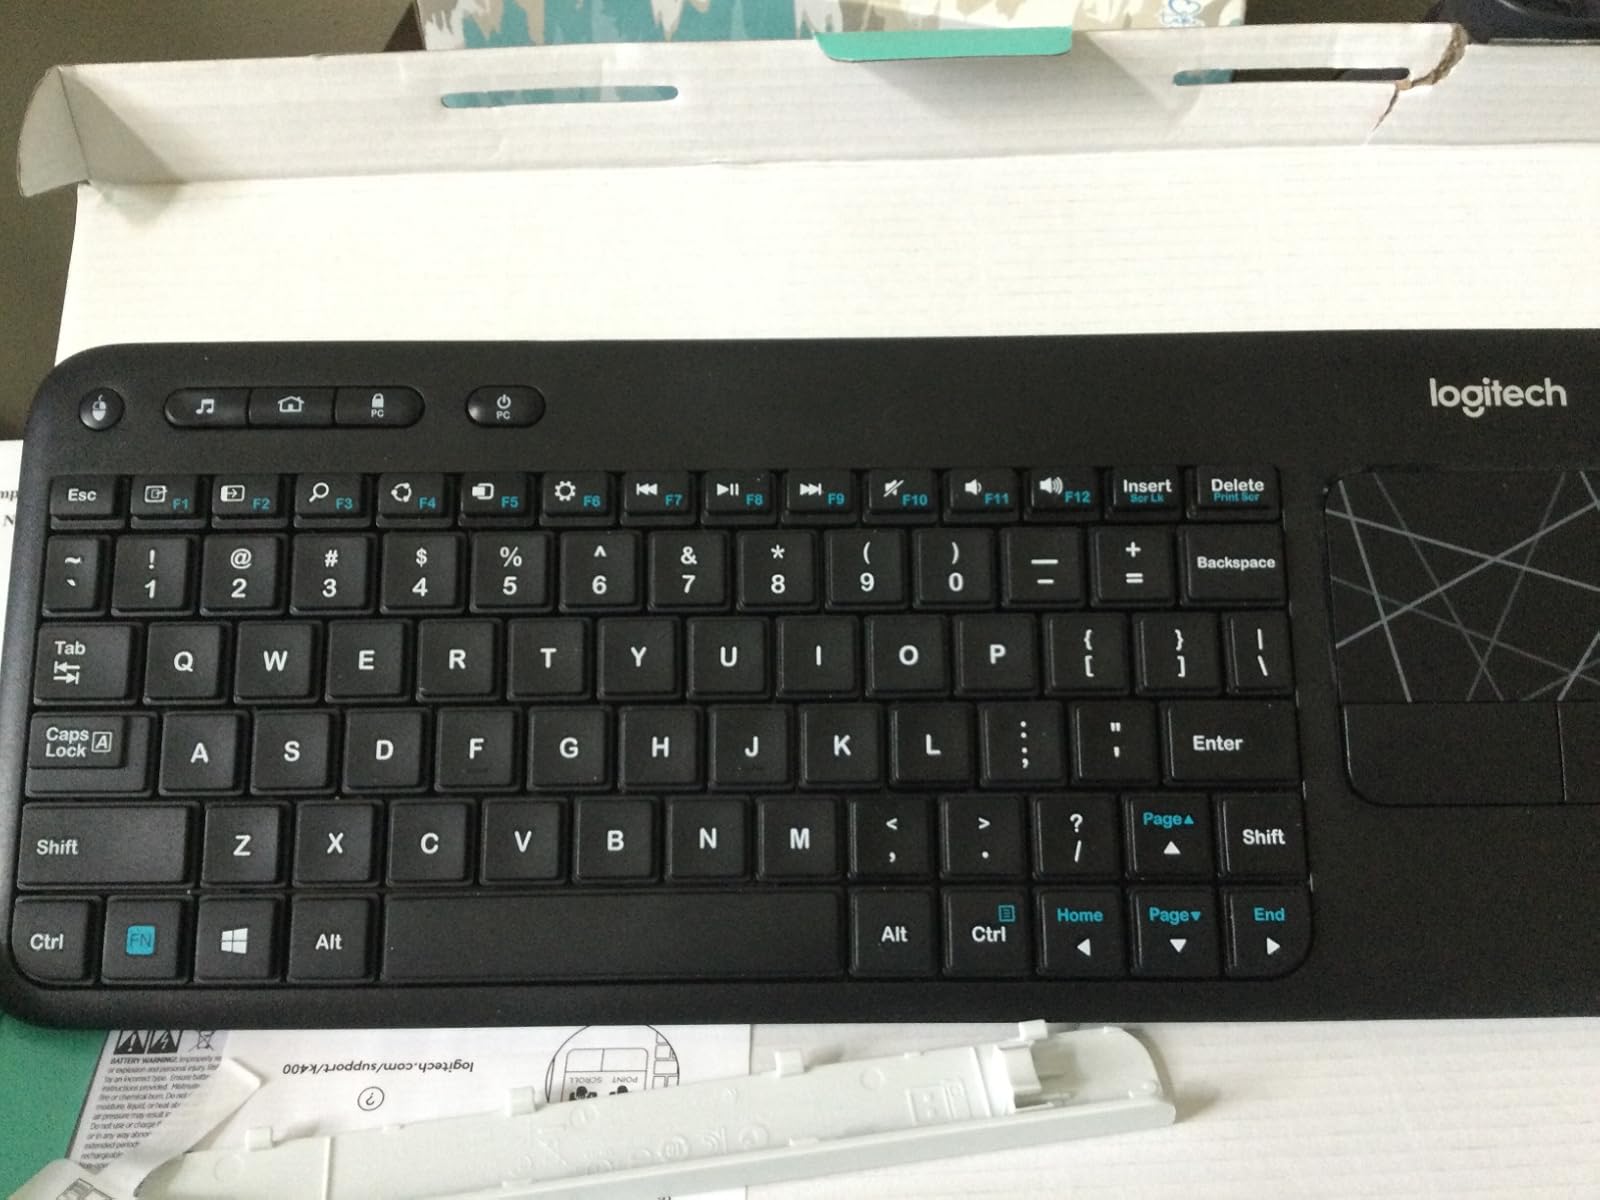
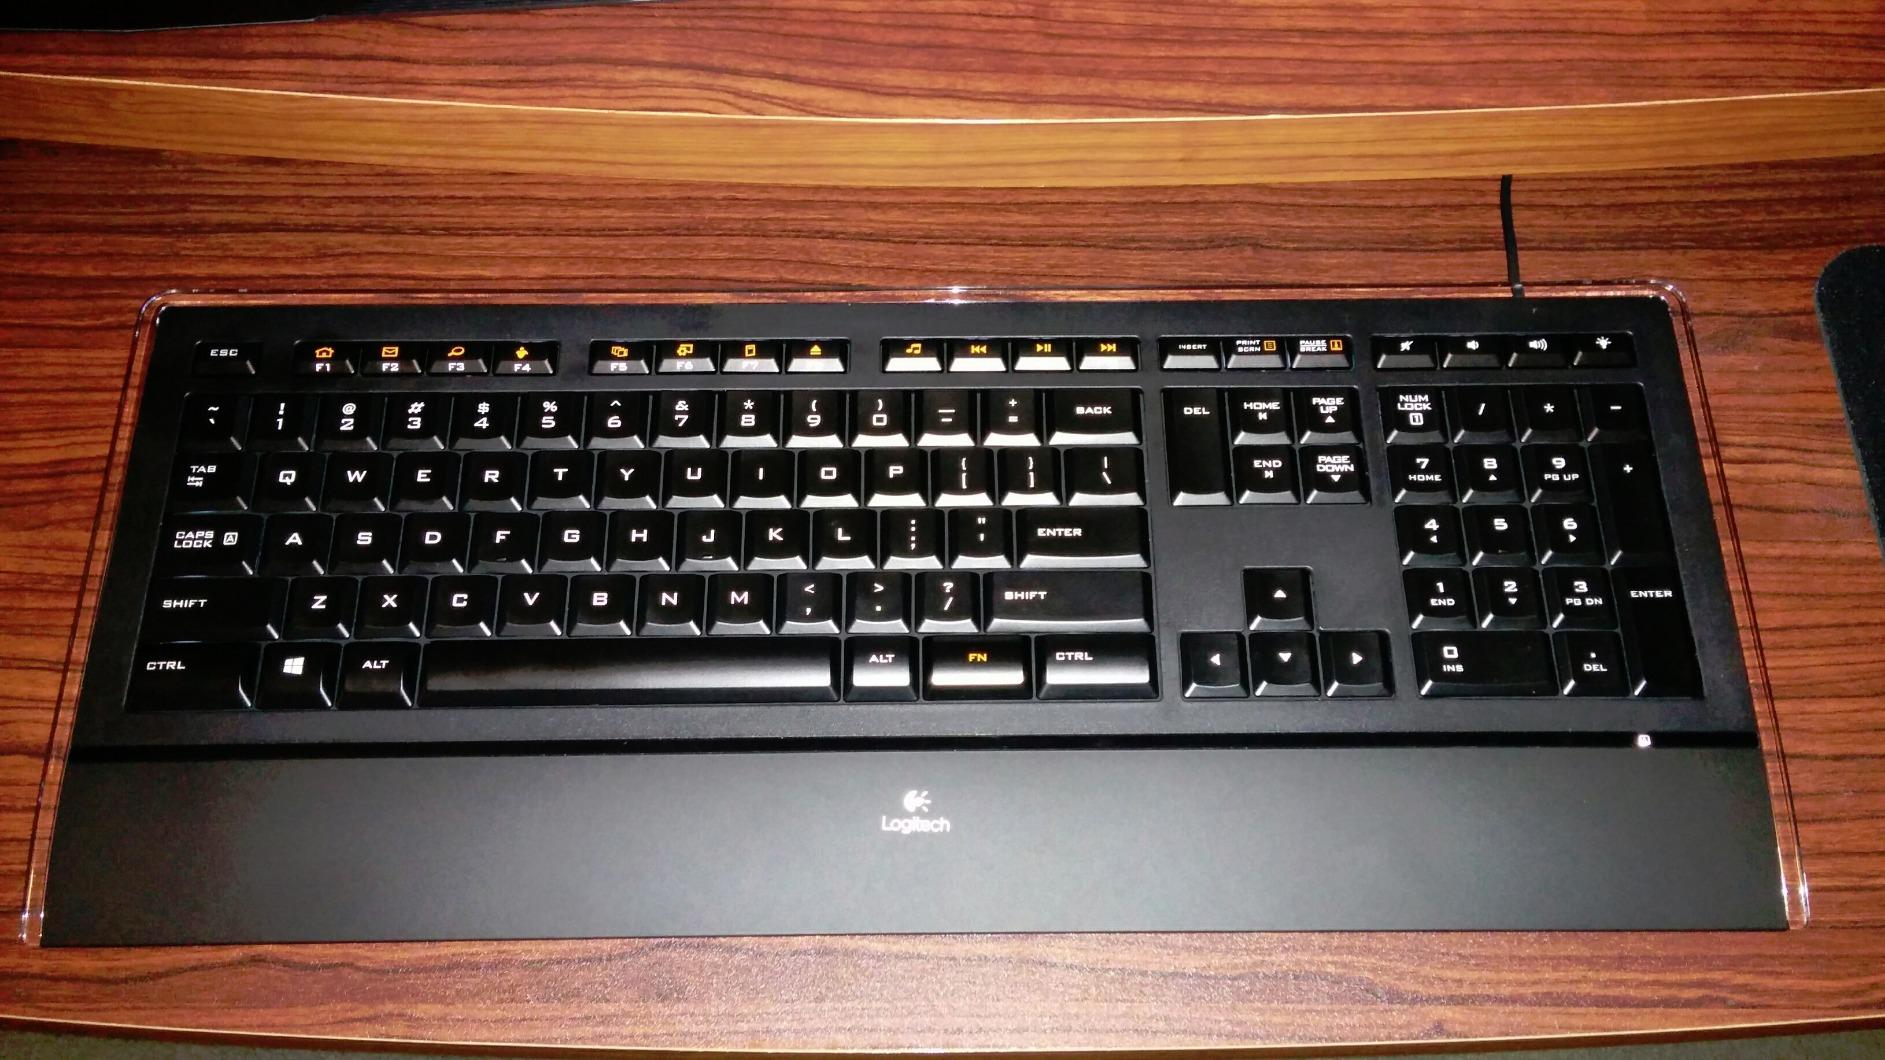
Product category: keyboard
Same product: no